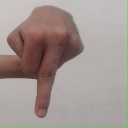
अक्षर: प